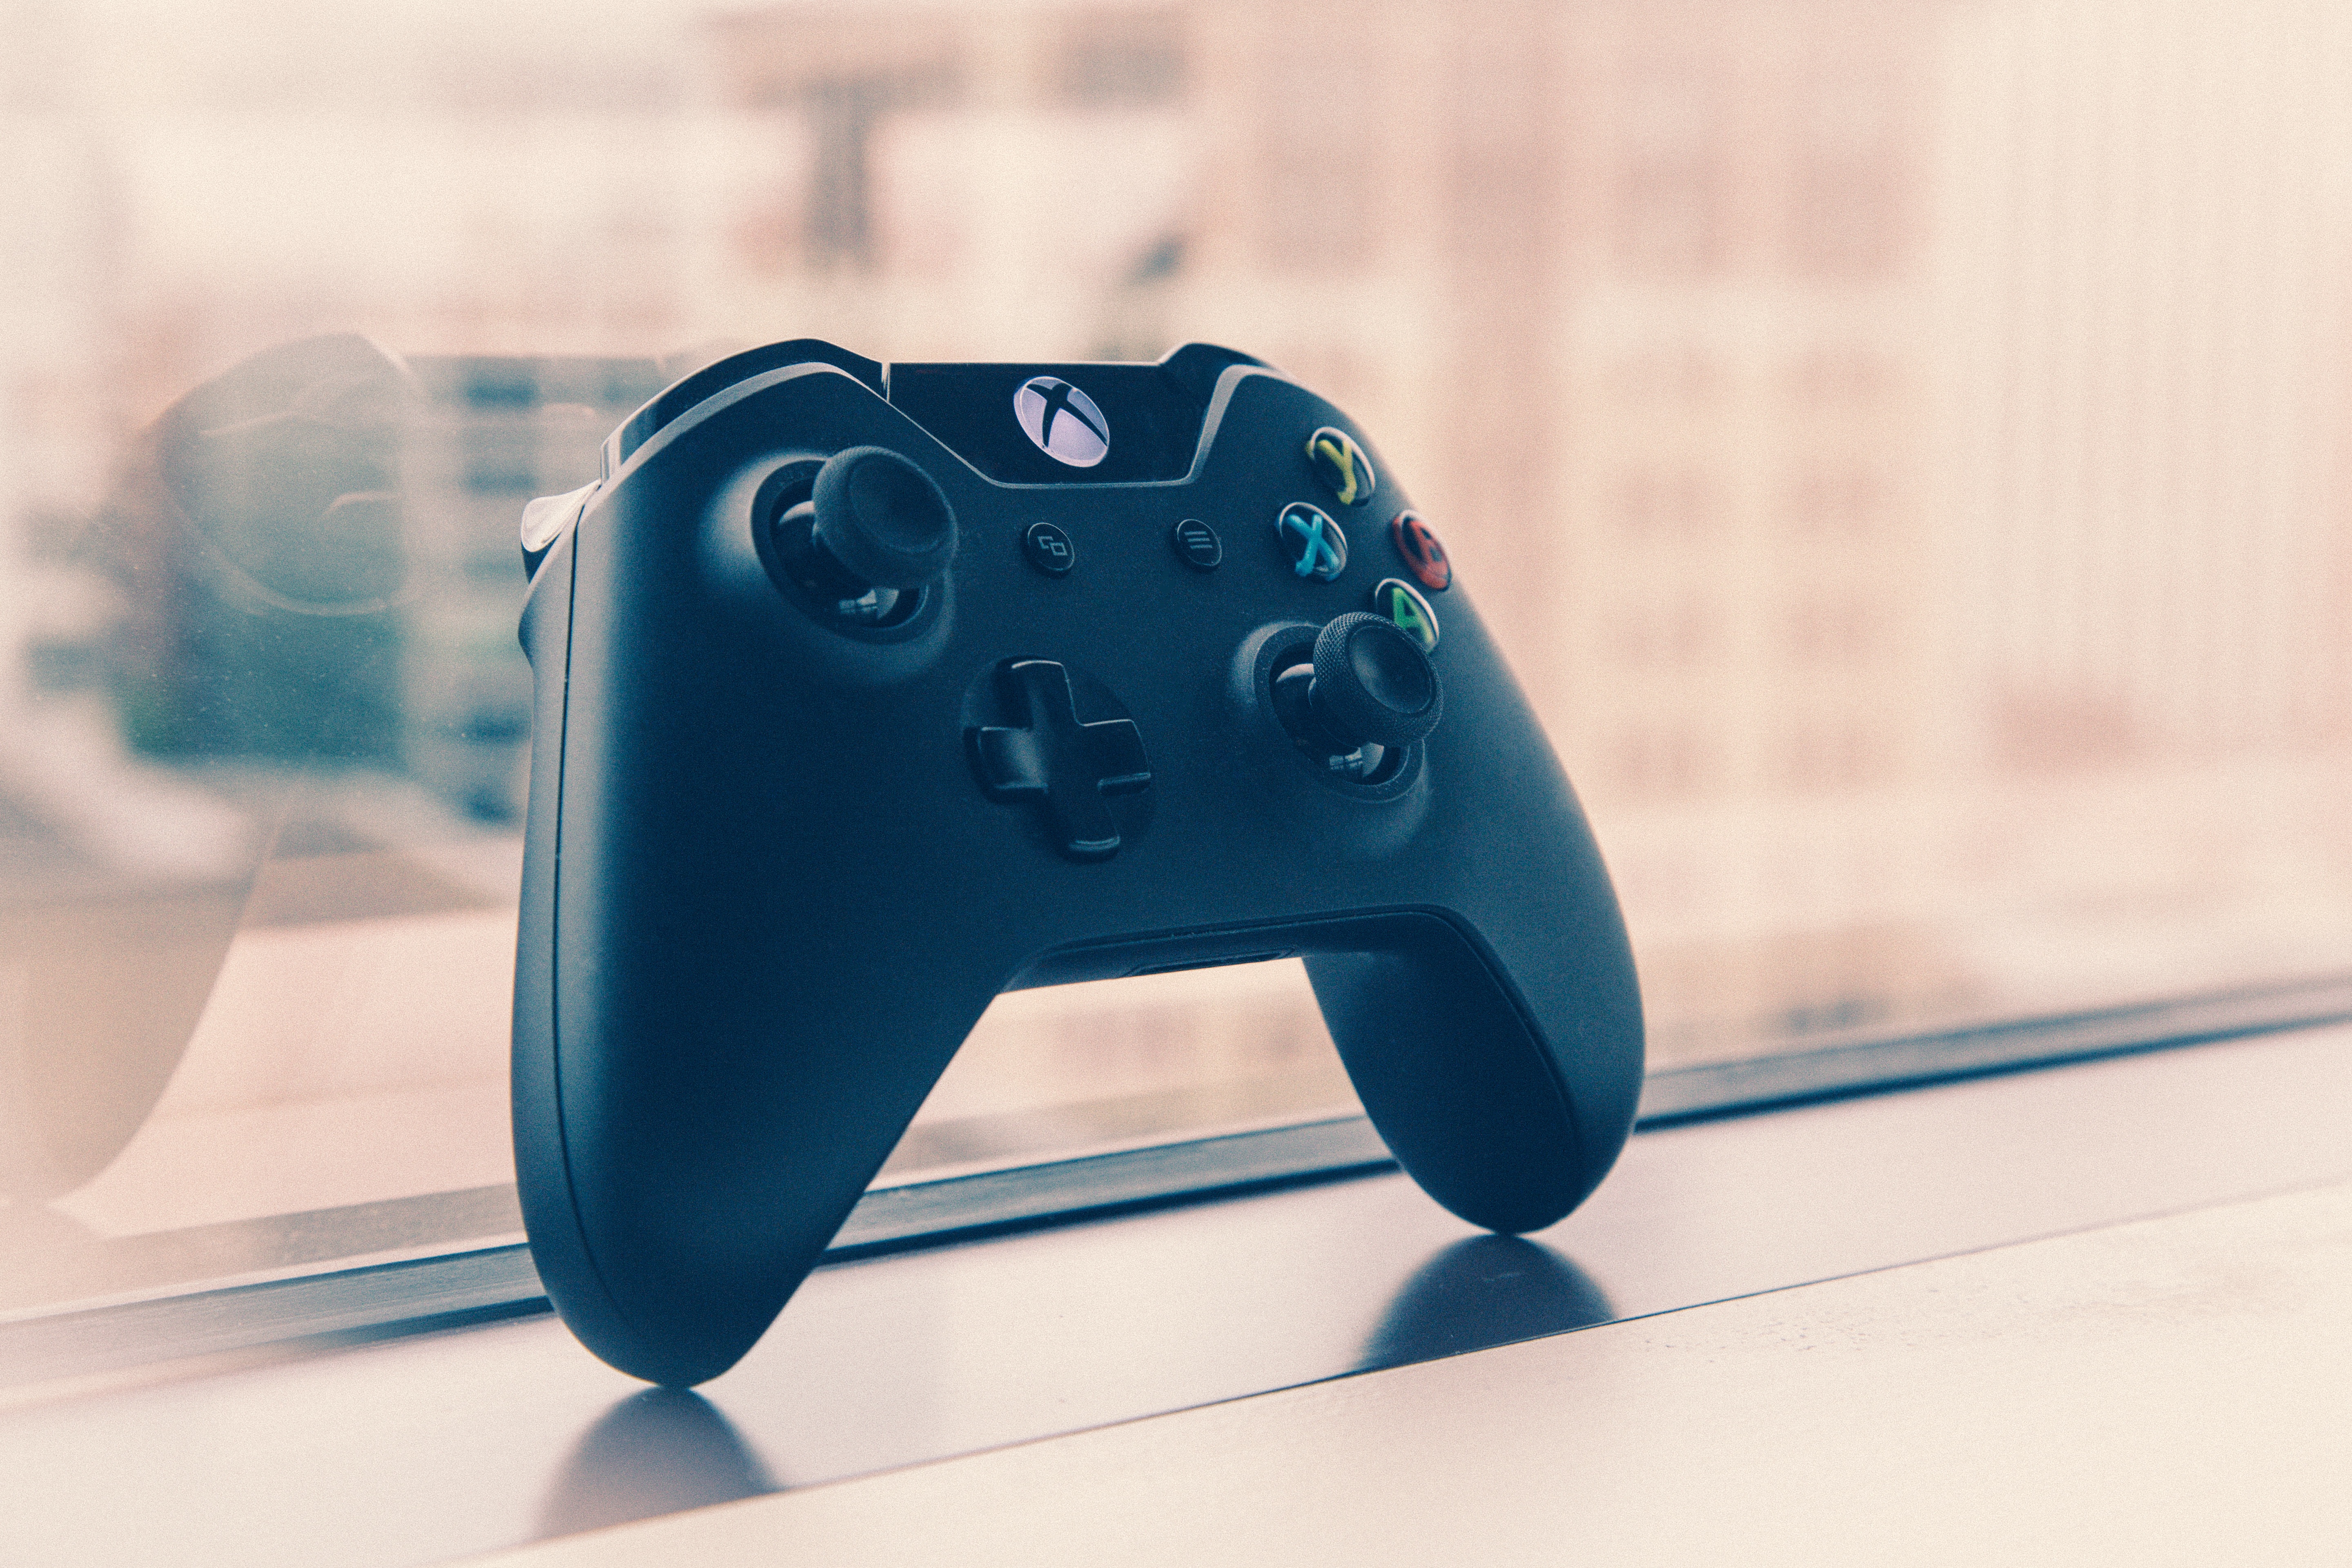
technology, gadget, blue, game controller, electronic device